Josh LeRibeus

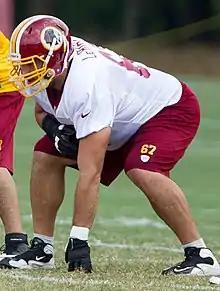
LeRibeus with the Washington Redskins in 2012

Joshua James LeRibeus (born July 2, 1989) is an American former professional football player who was a center in the National Football League (NFL). He played college football for Southern Methodist University and was selected by the Washington Redskins in third round of the 2012 NFL draft. LeRibeus was also a member of the Philadelphia Eagles, New Orleans Saints, and Tampa Bay Buccaneers.